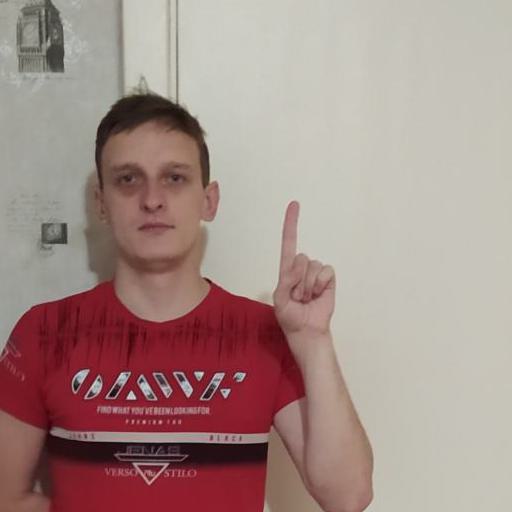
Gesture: one